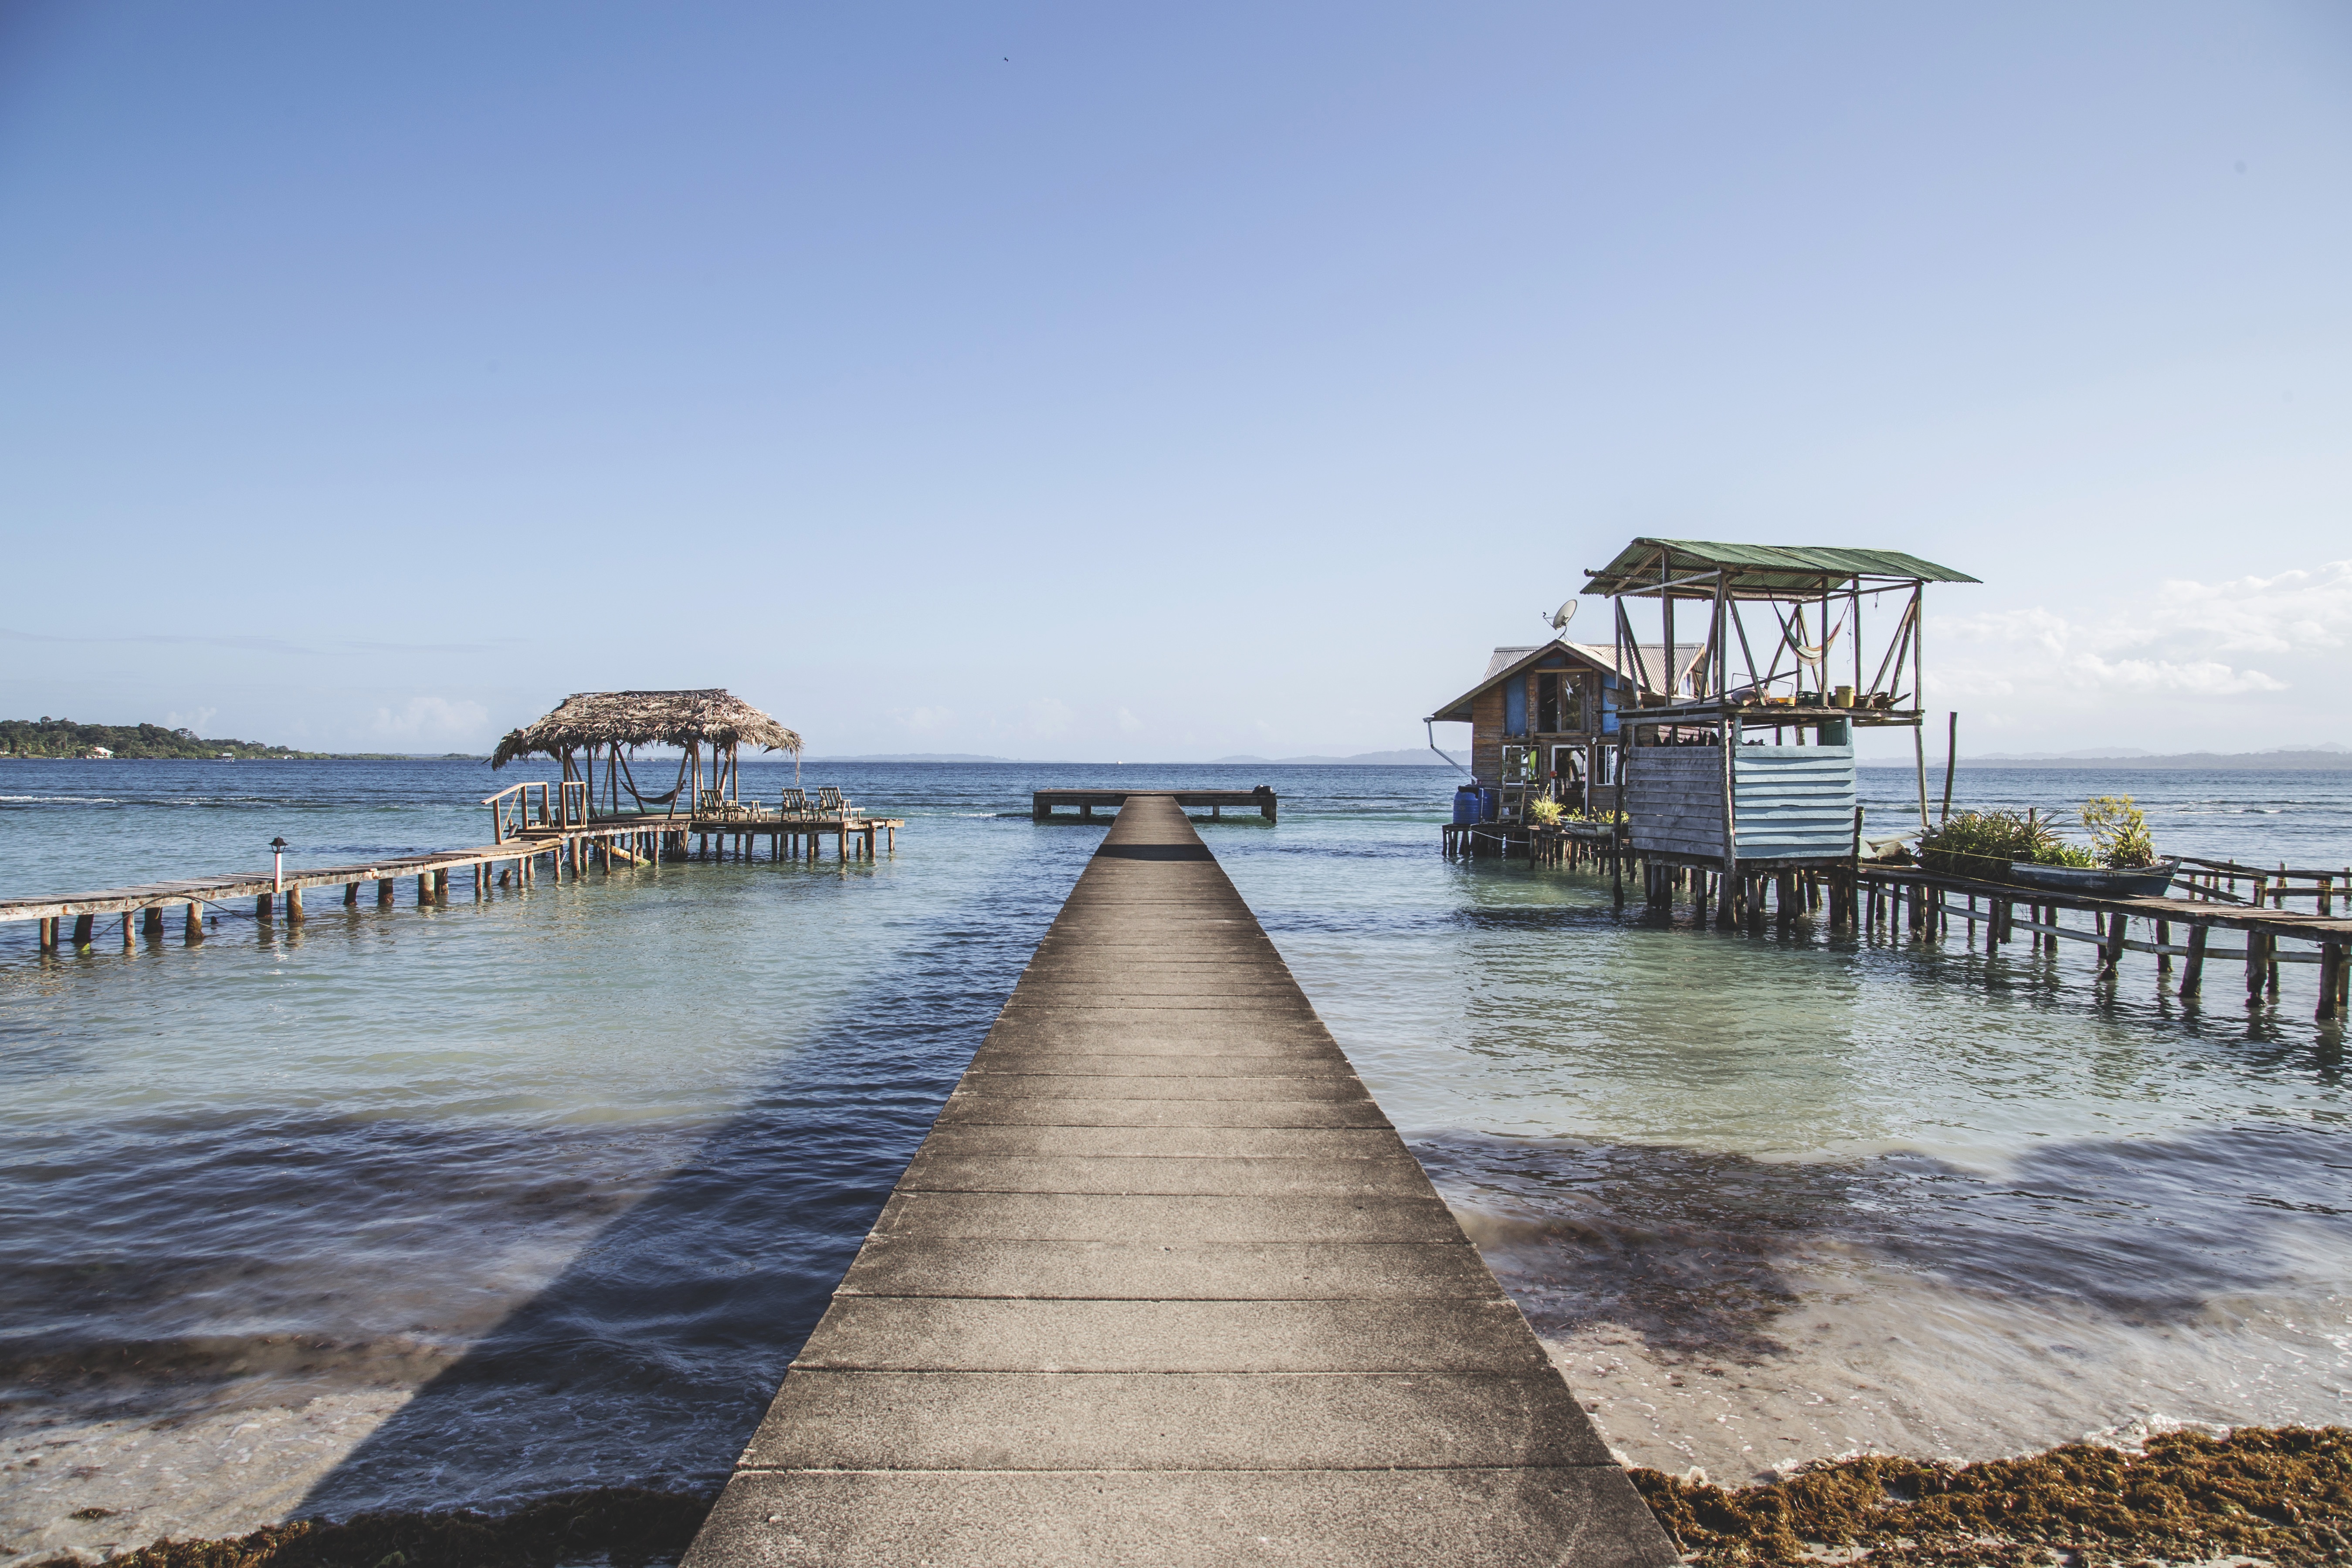
beach, landscape, sea, coast, water, nature, outdoor, ocean, dock, sky, boardwalk, wood, shore, pier, walkway, vacation, travel, bay, harbor, blue, port, tourism, shelter, resort, wooden, caribbean, breakwater